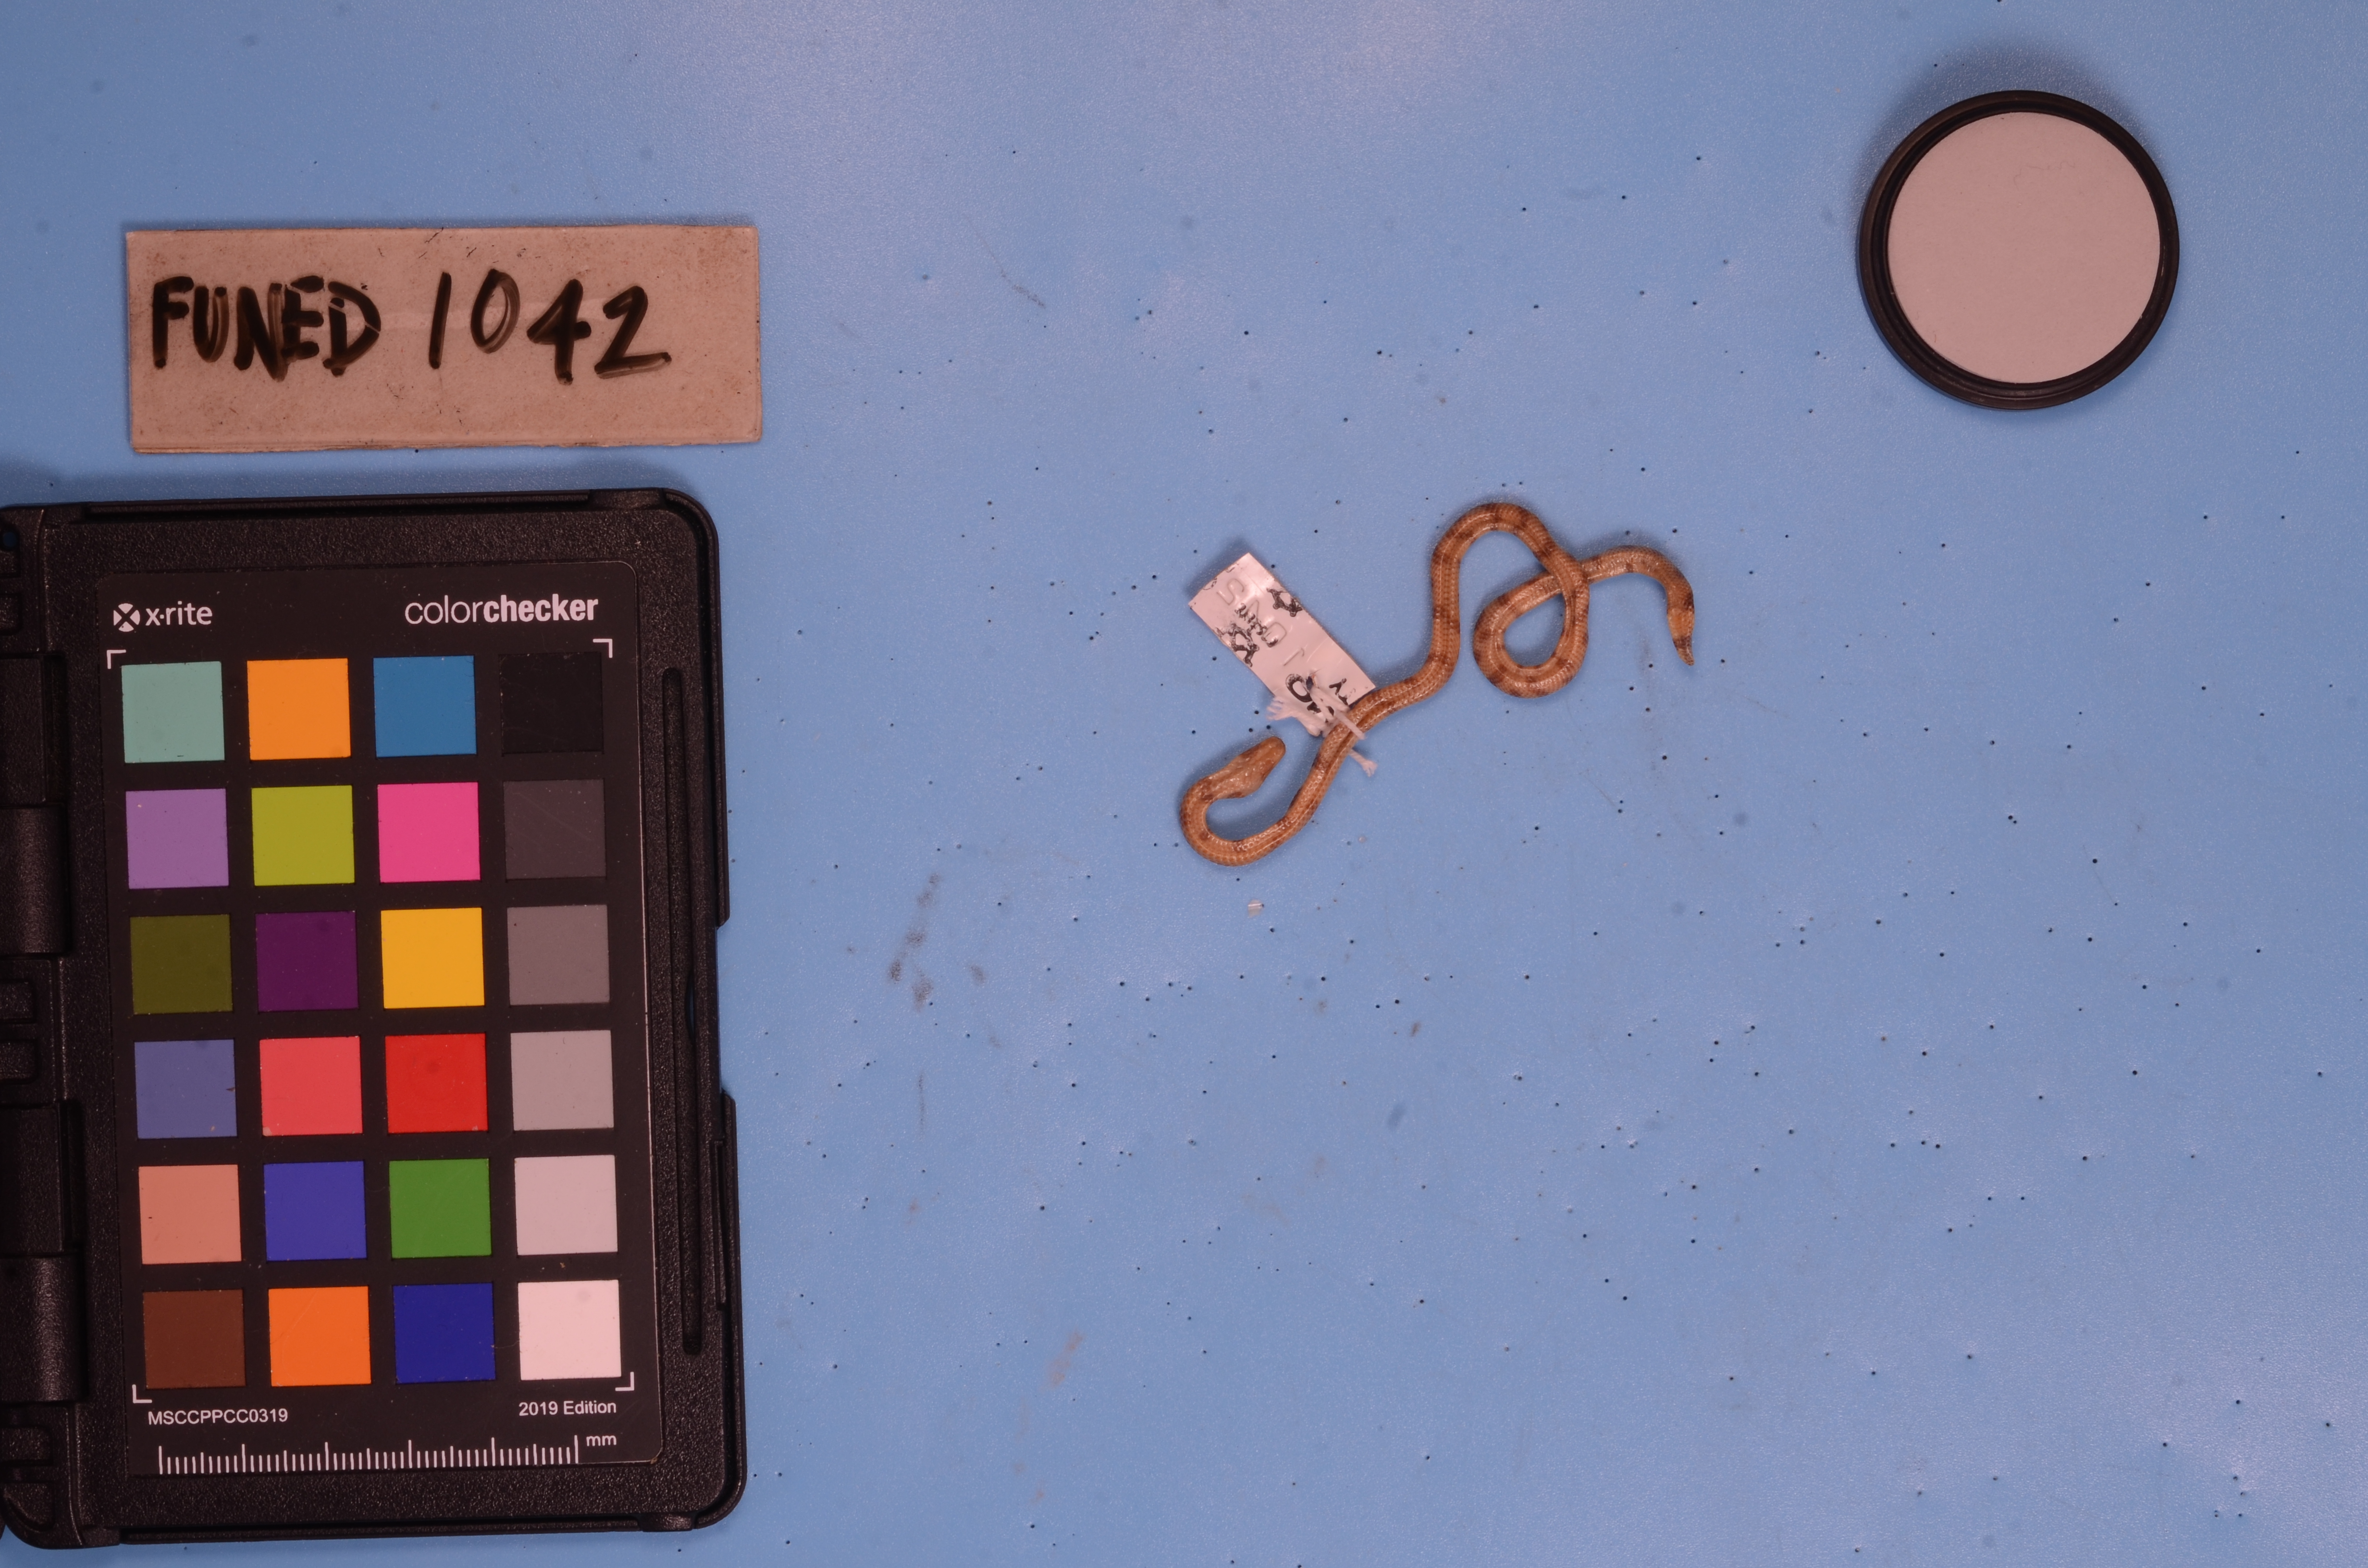
Species: Anilius scytale
View: ventral
Mimicry status: bad mimic